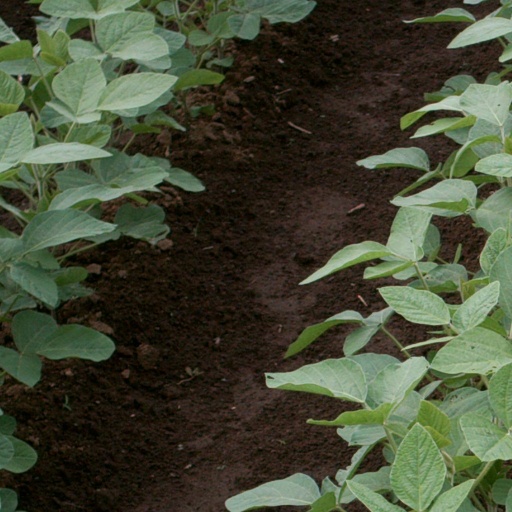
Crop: soybean